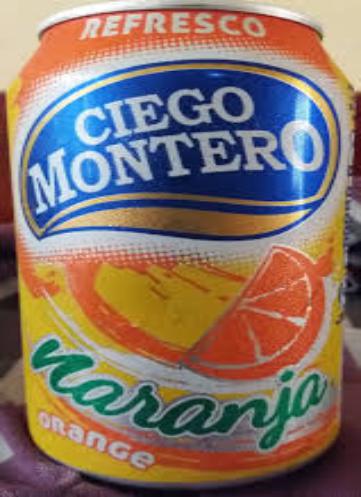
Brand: Ciego Montero
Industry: Food